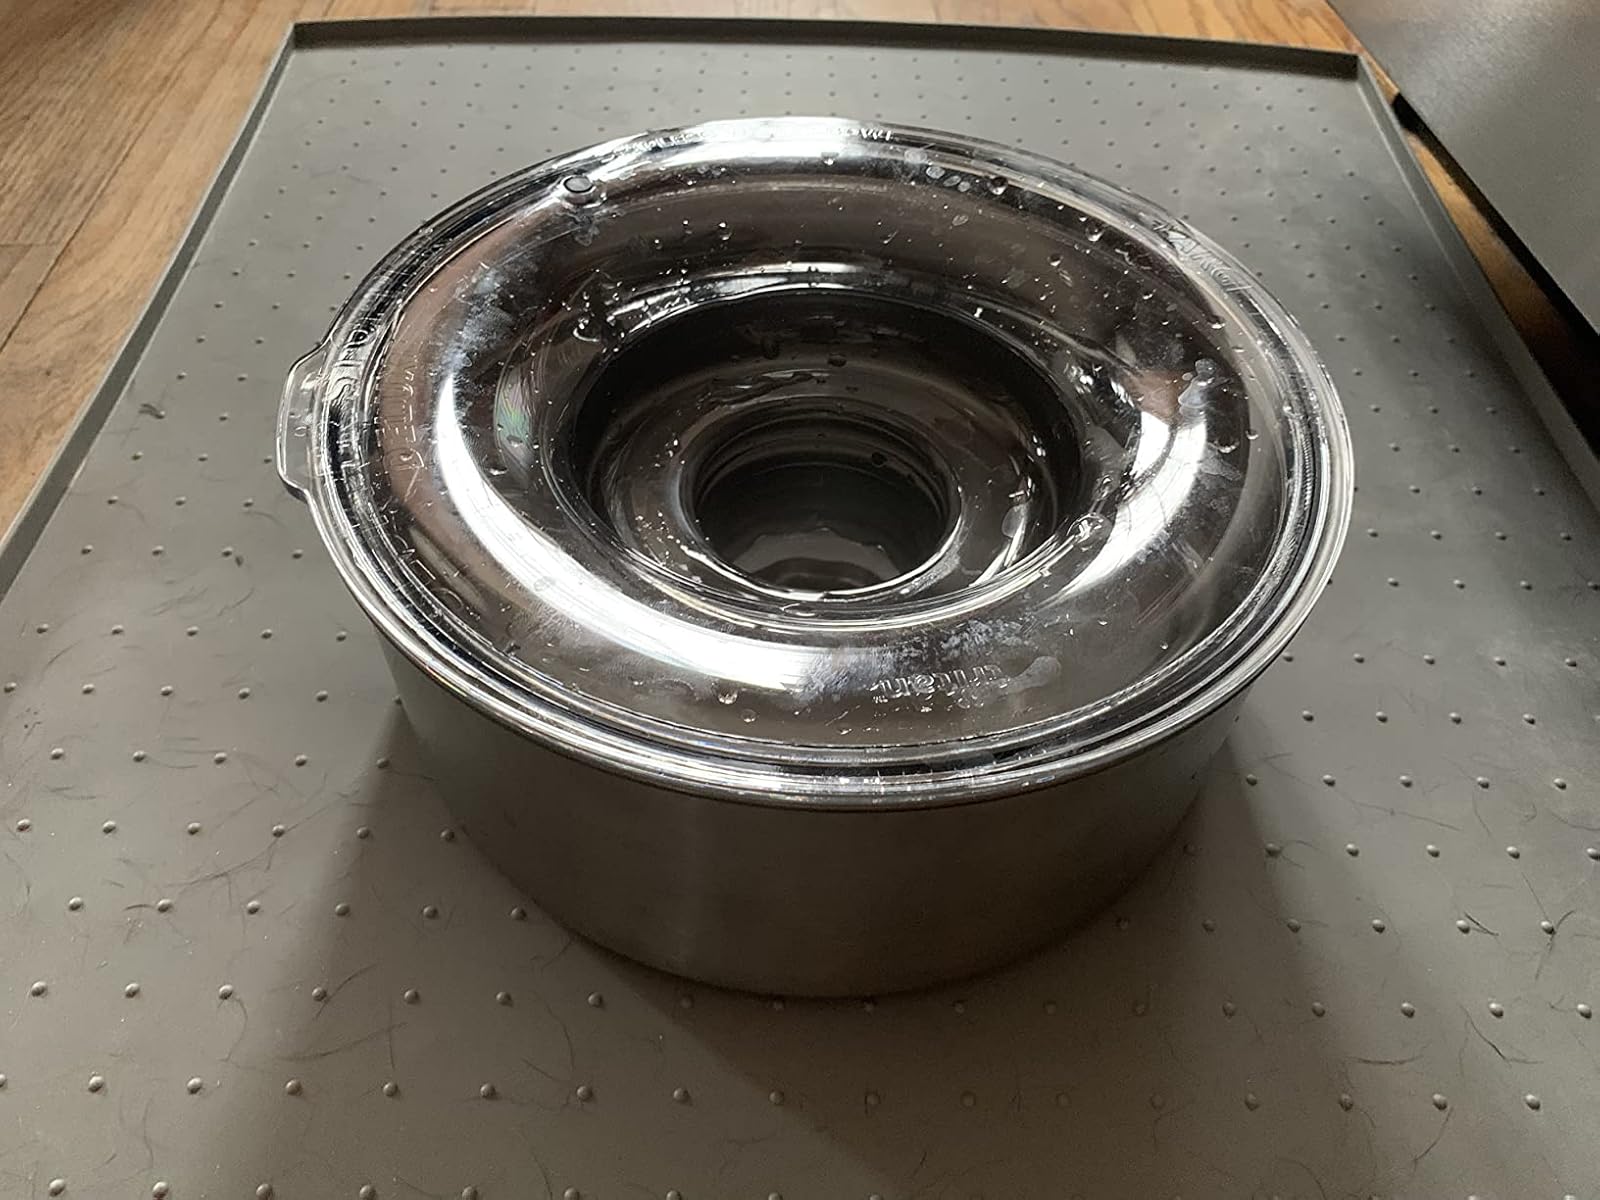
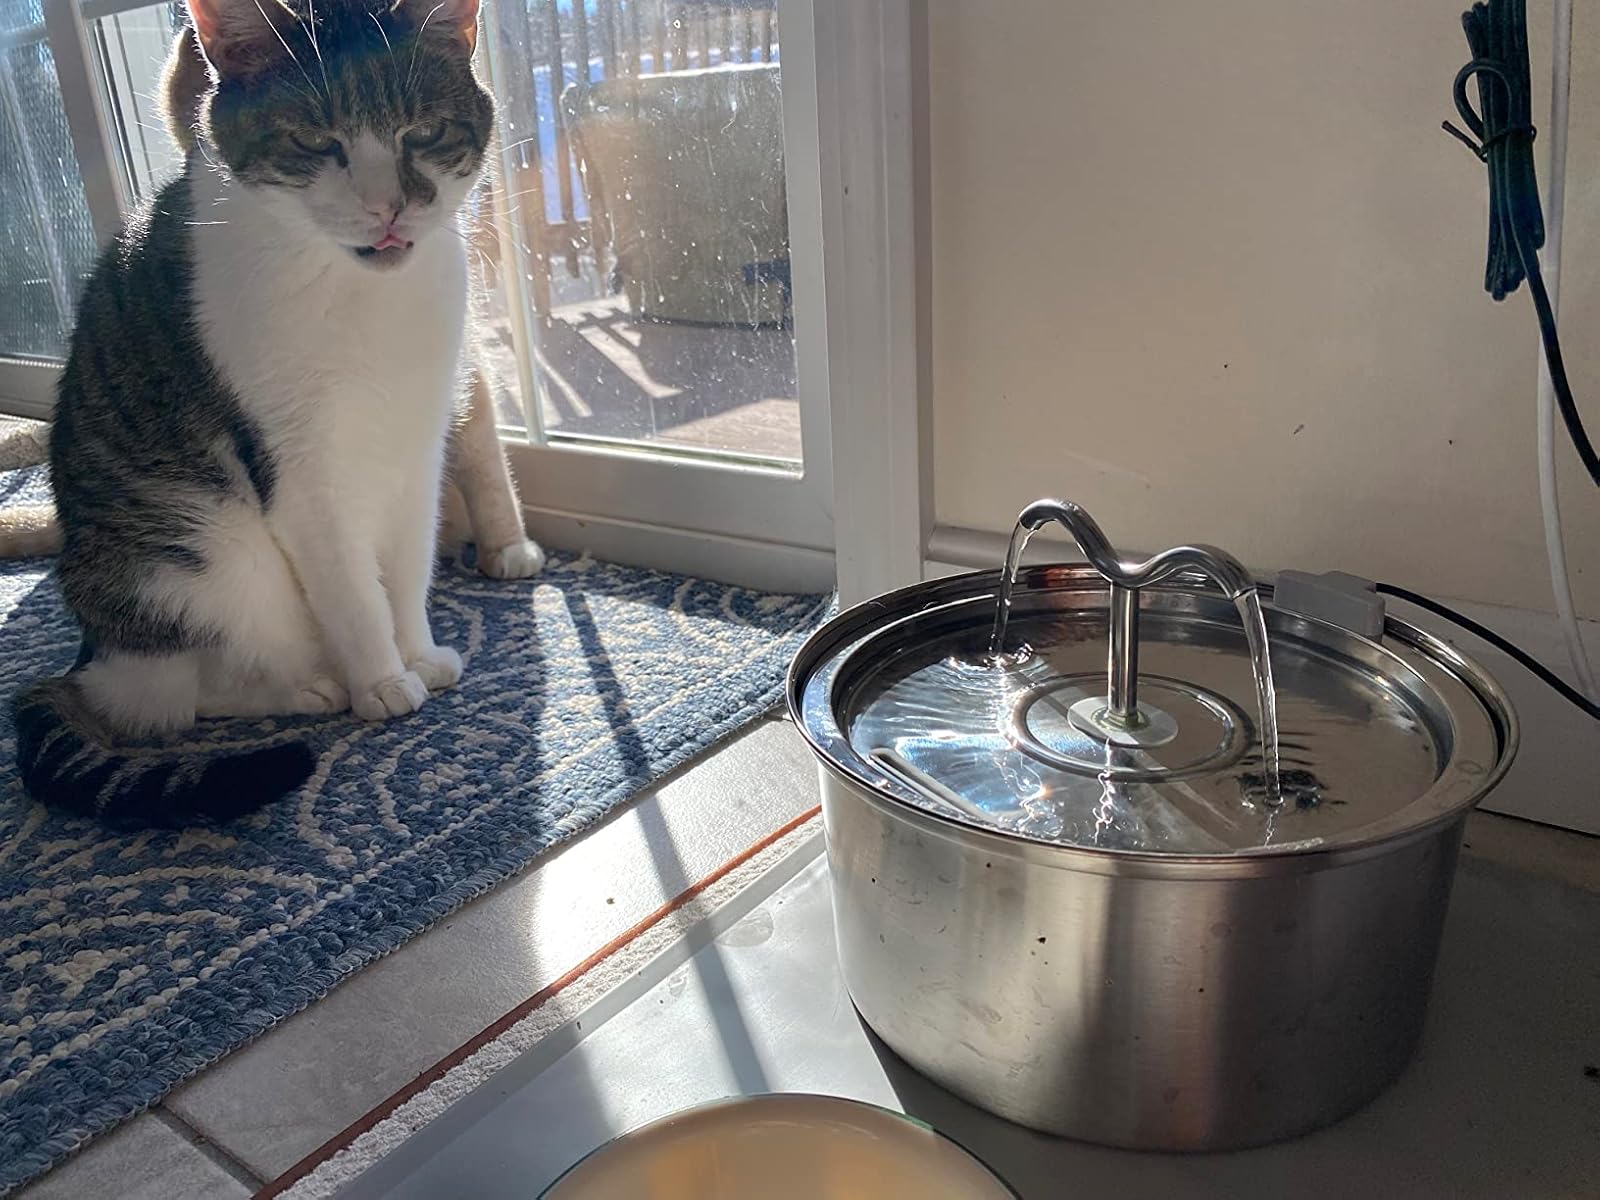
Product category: items_bowl
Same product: no